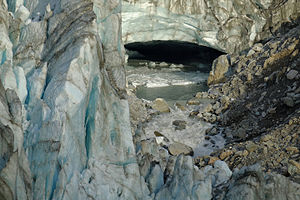
Tunneldal / Galleri
Tunnelport.
Tunneldale opstår, når floder af smeltevand eroderer landskabet under en gletsjer eller under Istidens islag i Danmark. Under denne proces er smeltevandet under voldsomt tryk fra isen, og der dannes dale i landskabet under islagene, der varierer i henhold til isens tryk samt vandafstrømningens omfang og hastighed. Det har været påstået, at tunneldalene ikke kan være dannet på den måde, fordi isen ville bryde sammen over en tunnel med op til 1 km tværsnit. Den sandsynlige forklaring skal dog søges i de mangeårige skift mellem vinter- og sommertilstanden under isen. Om vinteren opstår der kun ganske lidt smeltevand, og så lukker isens tryk ganske rigtigt dalen. Når forårets og sommerens afsmeltning skal løbe bort under isdække, må vandet derfor bore sig en ny tunnel. Herved dannes den brede dalbund.